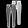
Label: Trouser